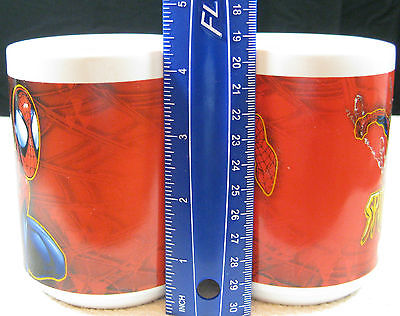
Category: mug